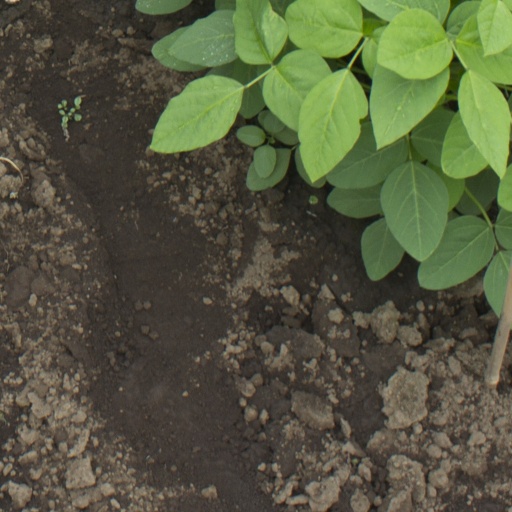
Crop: soybean